Patuakhali Science and Technology University

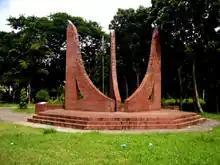
Shahid Minar

The PSTU campus is at Dumki Upazila under Patuakhali District. It is about north of Patuakhali district town and can easily be reached by public transportation.